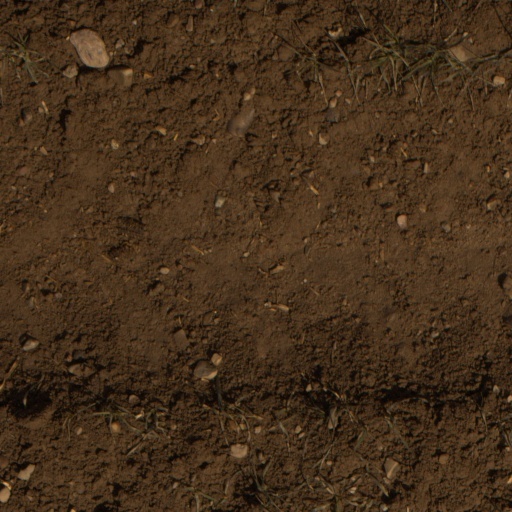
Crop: wheat